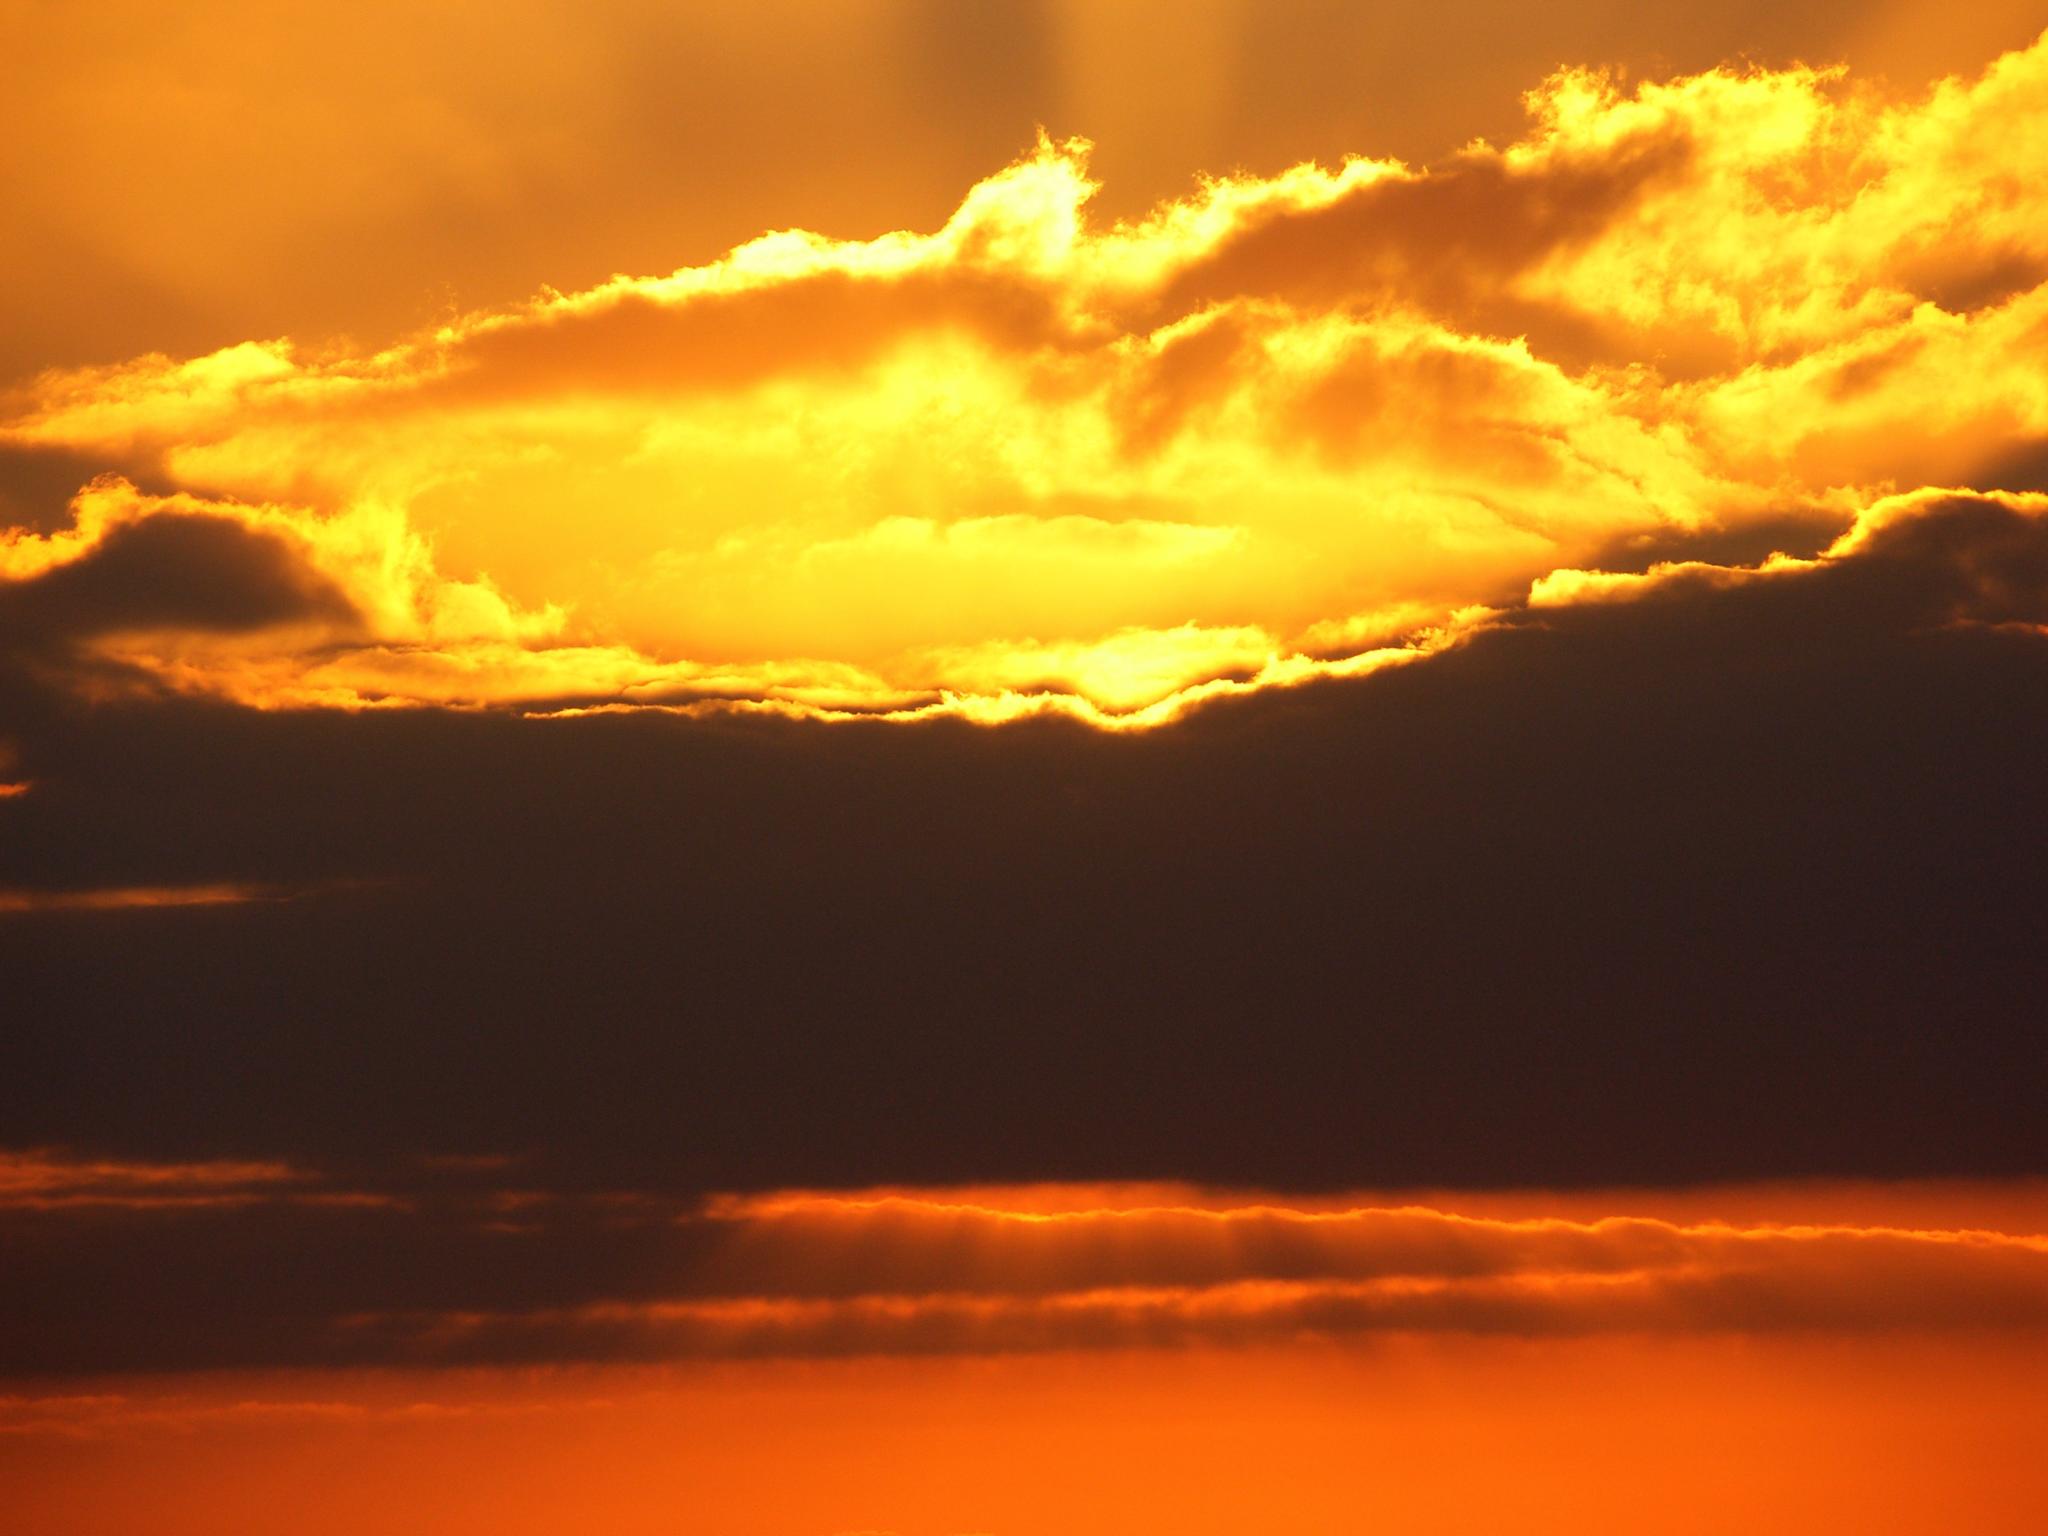
horizon, cloud, sky, sun, sunrise, sunset, sunlight, morning, dawn, atmosphere, dusk, evening, cumulus, ggl1, gphoto, spainscenarysunset, afterglow, meteorological phenomenon, red sky at morning